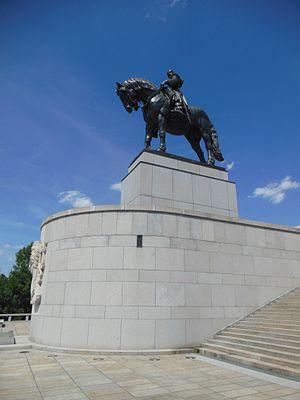
Cet article recense les statues équestres en République tchèque.